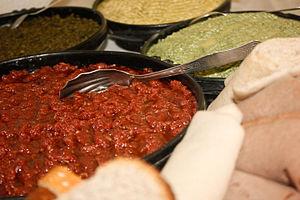
Le steak tartare ou tartare est une recette à base de viande de bœuf ou de viande de cheval crue, généralement hachée gros, ou coupée en petits cubes au couteau.